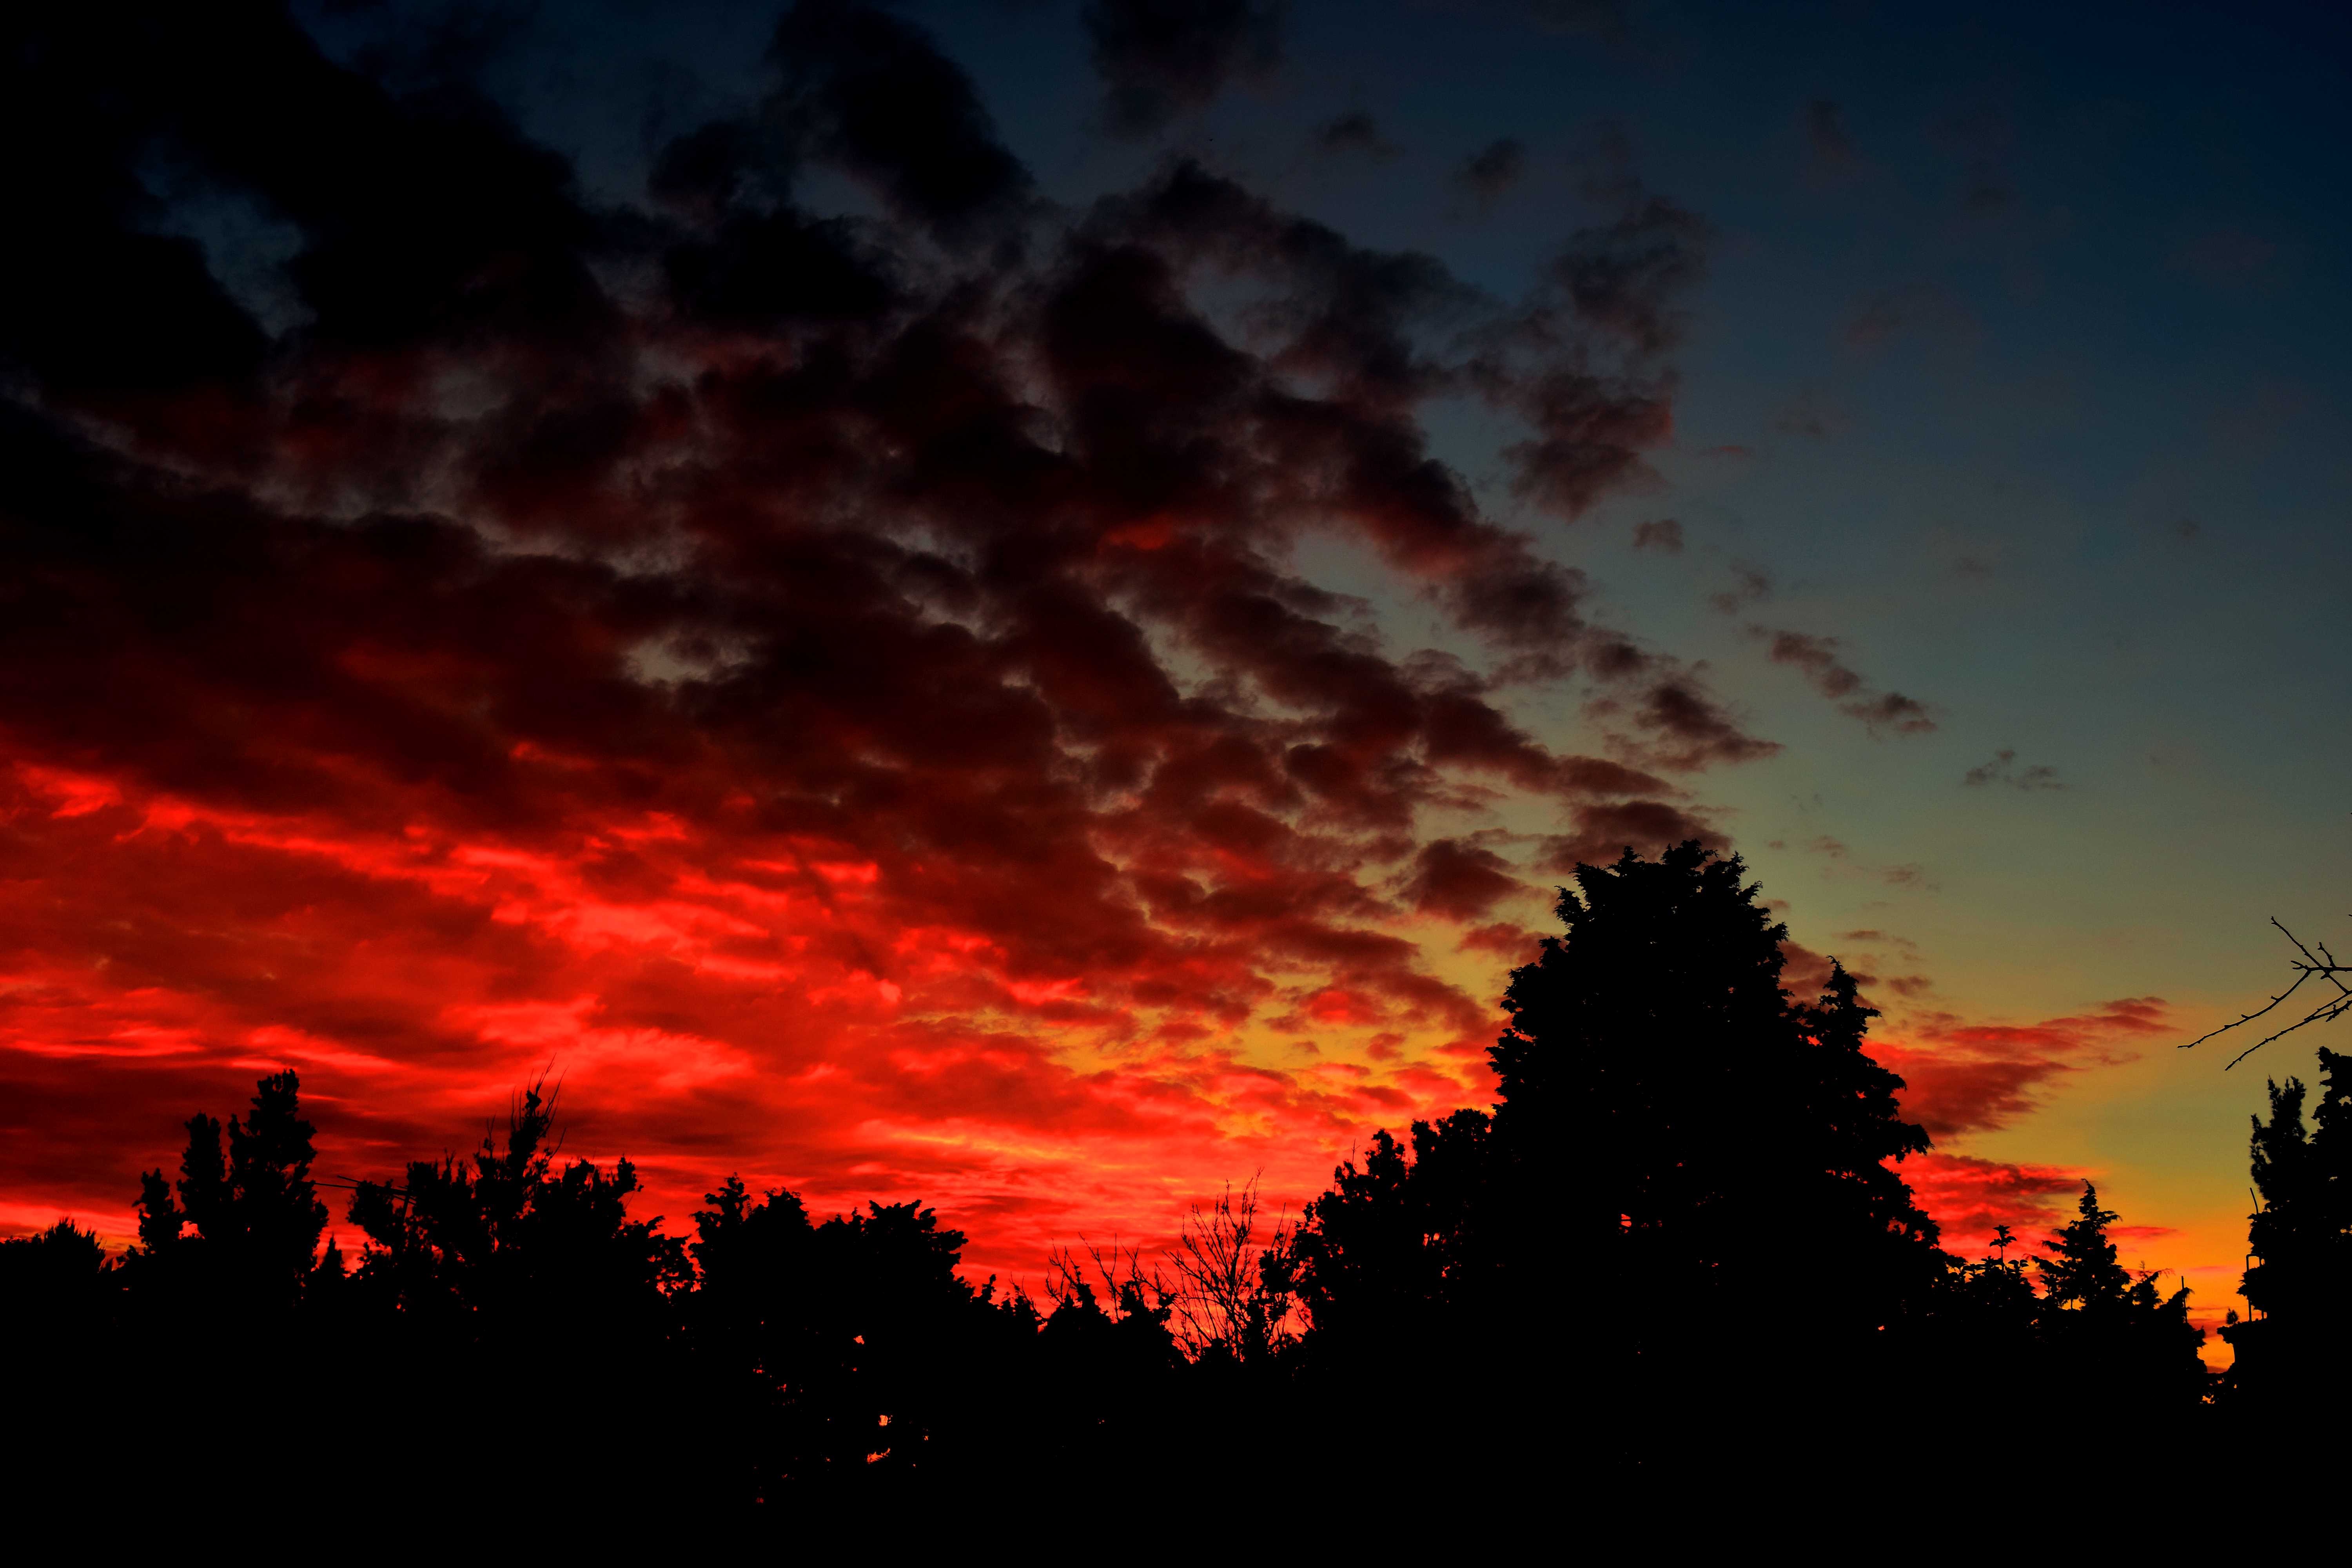
cloud, sky, sunrise, sunset, morning, dawn, atmosphere, dusk, evening, afterglow, red sky at morning